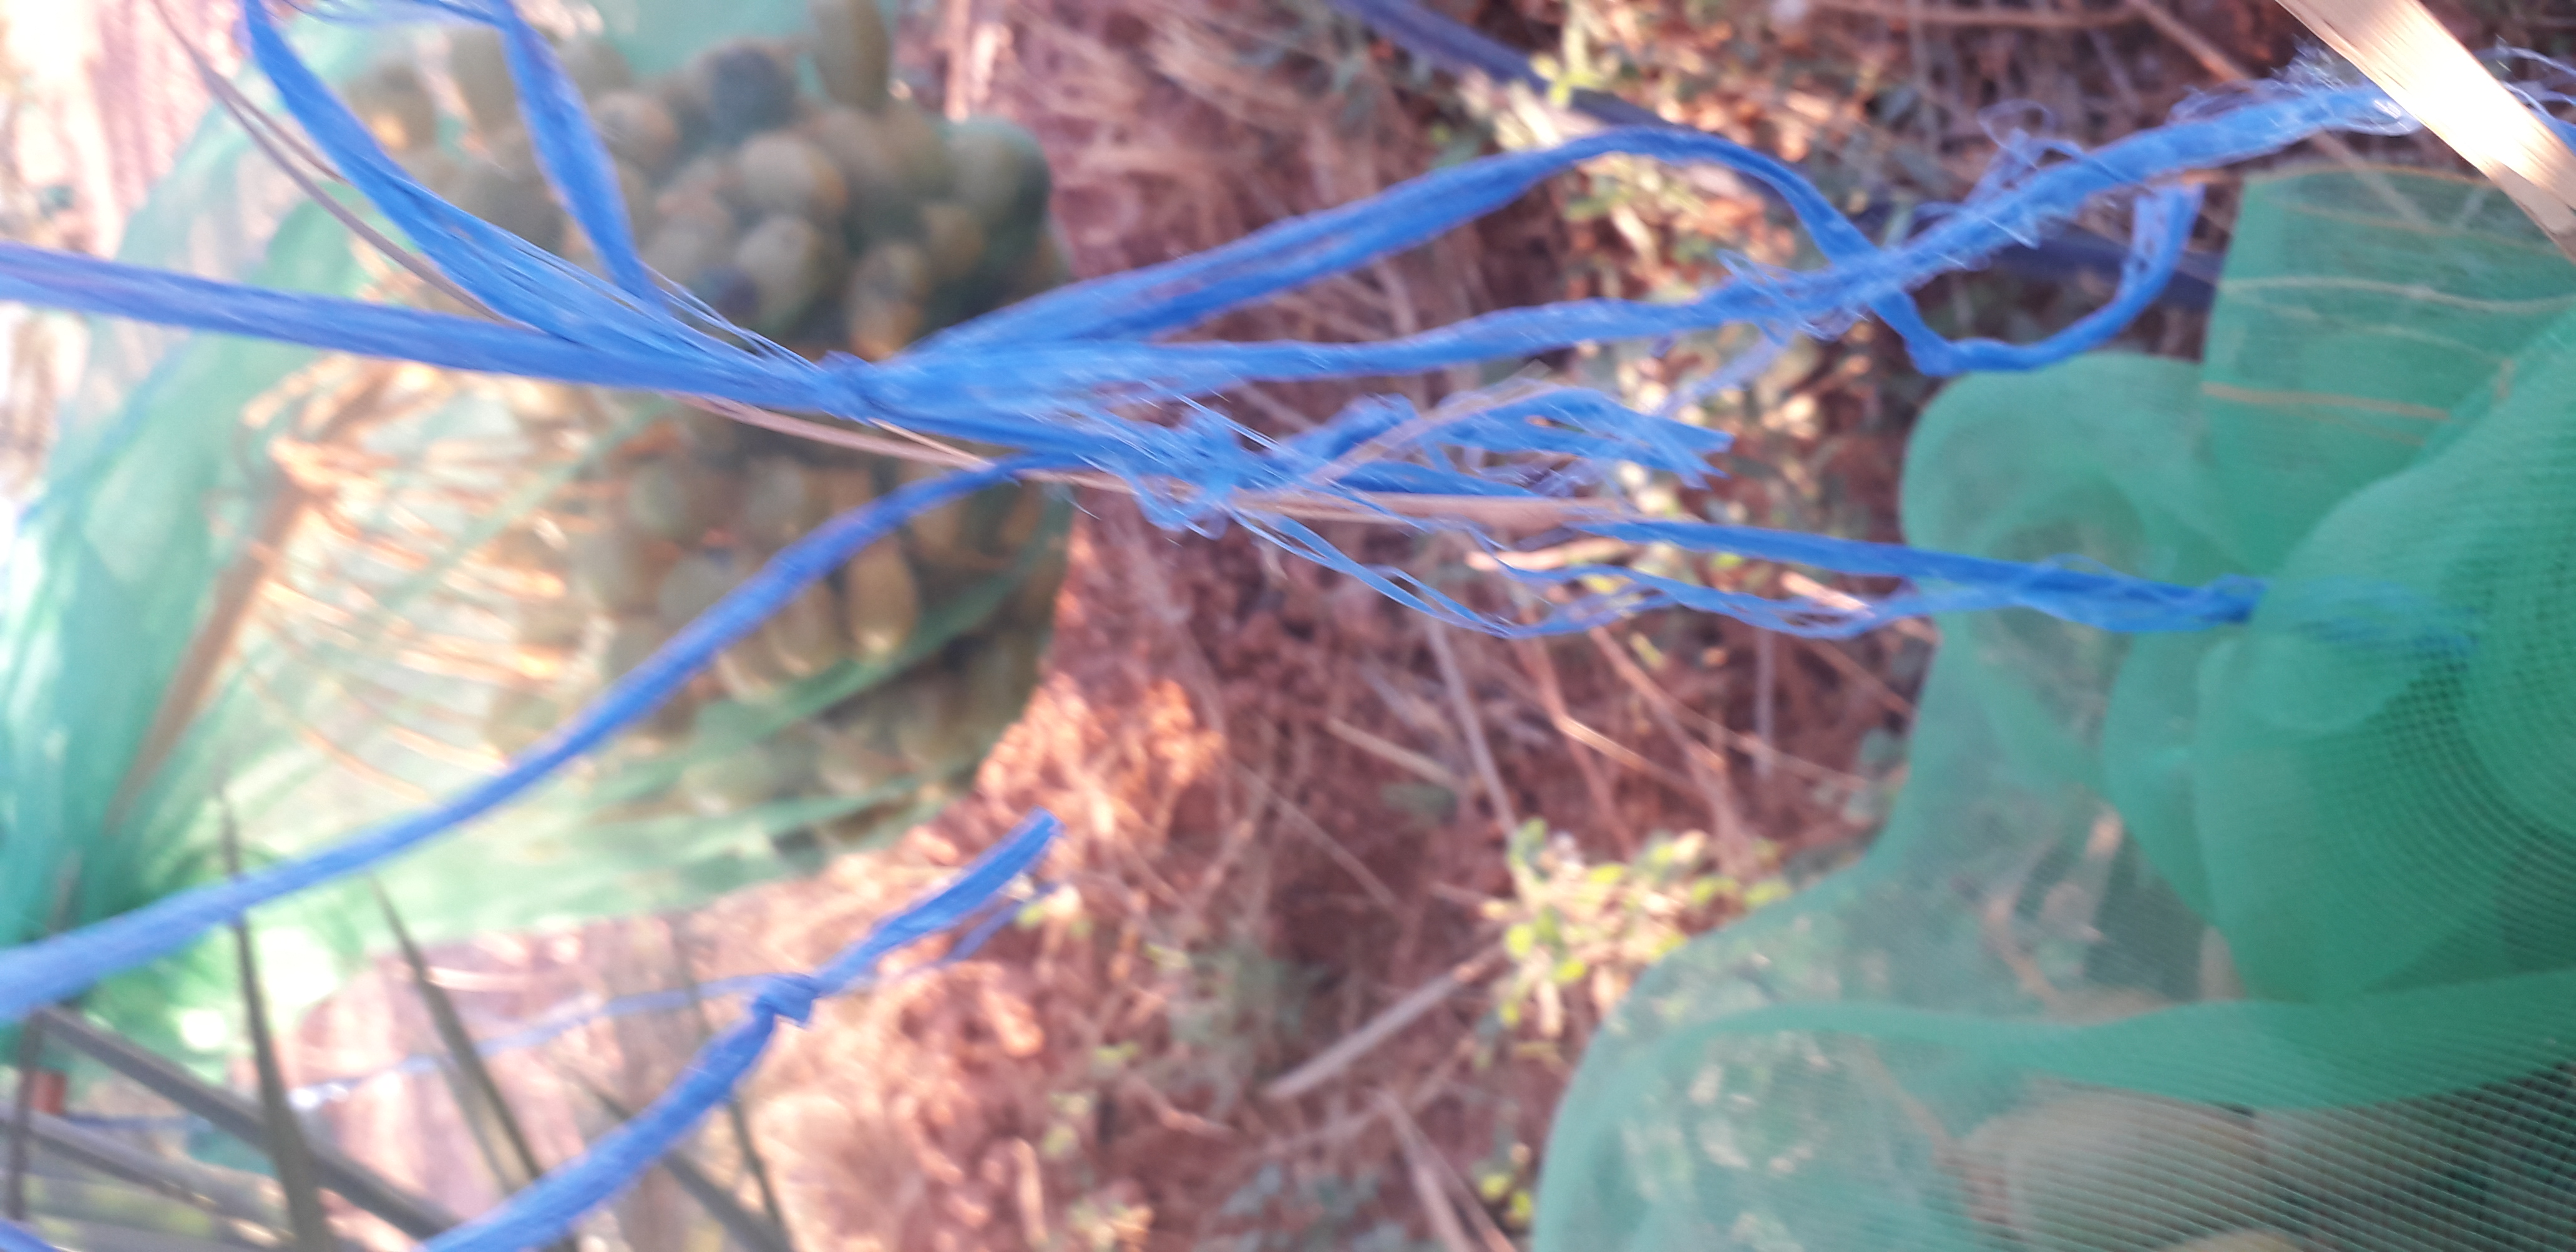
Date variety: Boufagous